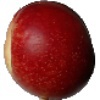
Label: nectarine